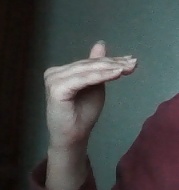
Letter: khaa